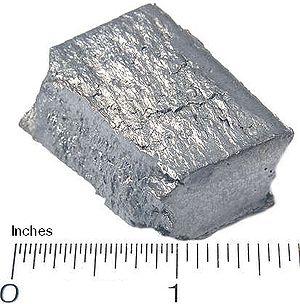
Le gadolinium est l'élément chimique de numéro atomique 64, de symbole Gd. Il fait partie du groupe des lanthanides.